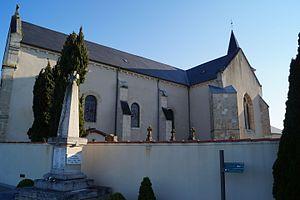
Le monument aux morts et l’église Saint-Maurice de Saint-Maurice-des-Noues depuis la rue de l’Église.
Saint-Maurice-des-Noues est une commune française située dans le département de la Vendée en région Pays de la Loire.